Christian democracy in the Netherlands

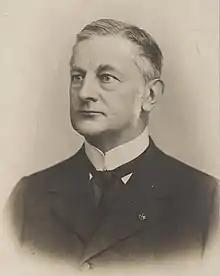
Alexander de Savornin Lohman broke with the ARP in the 1890s and became the founder of the Christian Historical Union.

The Coalition returned to the opposition benches in 1891, and the new liberal government introduced a bill which would have effectively enfranchised nearly all male adults. This proposal split the Anti-Revolutionary Party in two groups. Kuyper, who intended for his party to represent "", or "small folk", supported the bill. However, a number of Anti-Revolutionaries led by Alexander de Savornin Lohman were more reluctant to support extension of suffrage. Other issues also became the source of division between the two groups. Firstly, De Savornin Lohman's group rejected the party discipline which Kuyper had expected of his MPs, instead valuing the independence of representatives. Secondly, the group was still strongly anti-papist, and thus rejected Kuyper's antithesis. Thirdly, the group generally represented Protestants who had not joined Kuyper's "Doleantie" and remained "Hervormd". De Savornin Lohman and his followers formed a separate parliamentary group after the 1894 general election, and founded the Free Anti-Revolutionary Party four years later. A series of mergers eventually led to the formation of the Christian Historical Union (CHU) in 1908.